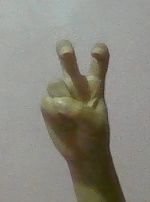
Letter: toot